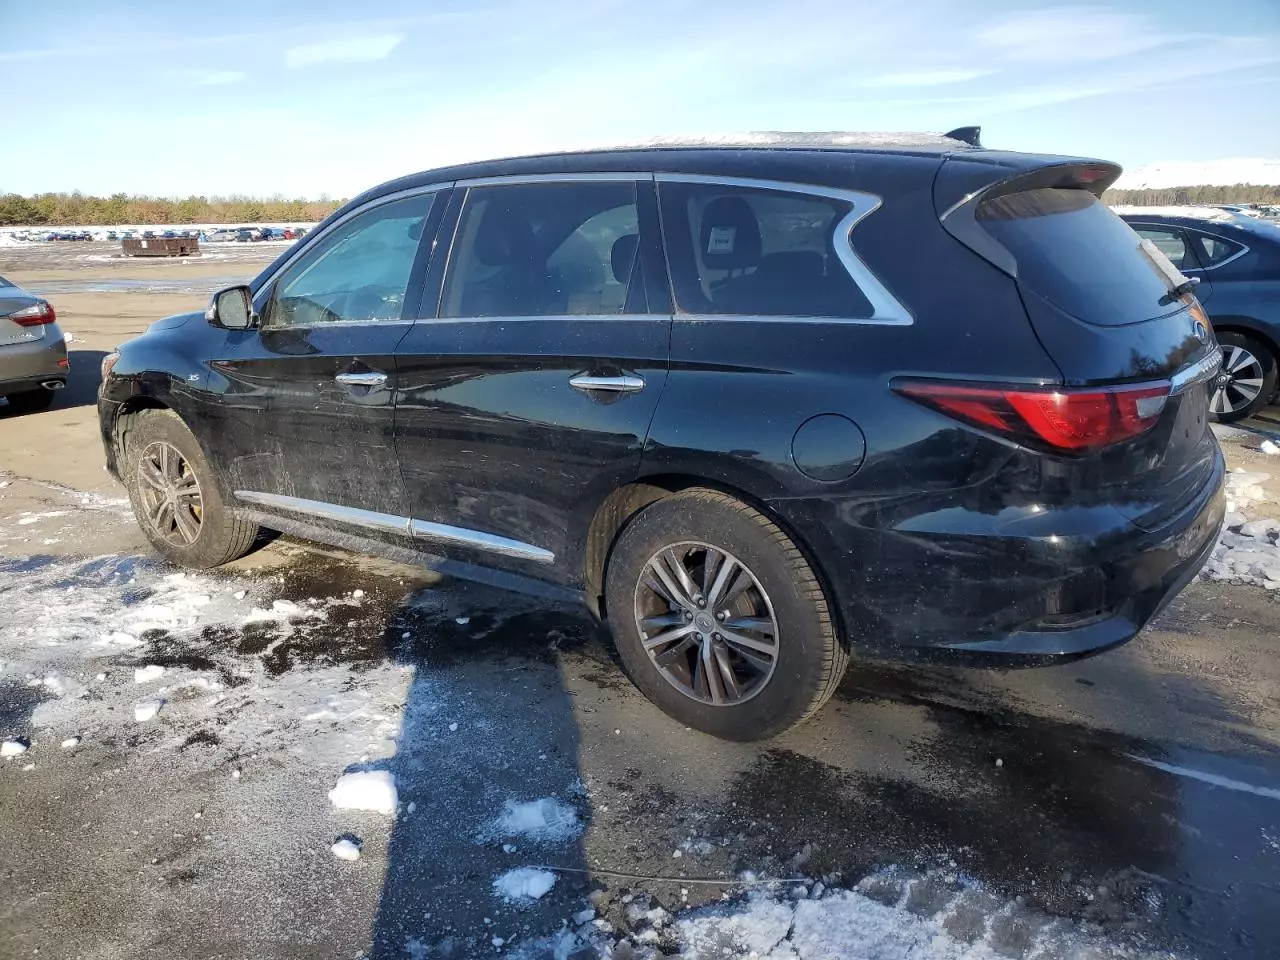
Aucun dommage détecté.
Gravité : aucun